Straight Point

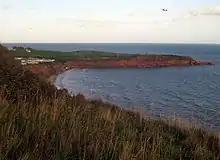
View across Sandy Bay to Straight Point

Straight Point is a coastal region, forming a headland, between Exmouth and Budleigh Salterton in Devon on the south coast of England.